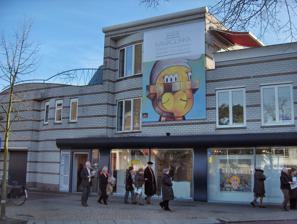
Building: Museum Jan
Country: Netherlands
Year built: 1991
Art museum in Amstelveen, Netherlands Museum Jan Museum in 2010 Location in the greater Amsterdam area Established 1991 Location Dorpsstraat 50 Amstelveen , Netherlands Coordinates 52°18′08″N 4°50′48″E / 52.3023°N 4.8466°E / 52.3023; 4.8466 Type Art museum Founder Jan van der Togt Website museumjan .nl Museum Jan (until January 2020 Museum Jan van der Togt ) is a modern visual art museum in Amstelveen , near Amsterdam in the Netherlands . It was established by 1991 by Jan van der Togt , an industrialist who was also the founder of the company Tomado who was a collector of contemporary art. He wanted his collection to remain together and formed a foundation for this. Besides a permanent collection of paintings and sculptures, the museum has an important collection of modern glass art such as Libenský & Brychtová, Maria Lugosi and Bruno Pedrosa . They include masterpieces of avant-garde Czech glass artists such as Vaclav Cigler and Ales Vasicek . Besides exhibitions from the permanent collection there are exhibitions several times a year, featuring notable artists in the modern visual art field such as Eugène Brands , Karel Appel , Ans Wortel , Anton Heyboer and Hugo Claus . View of room in Museum Jan van der Togt References